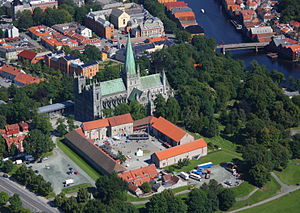
Ærkebispegården / Kongens gård
Ærkebispegården og Nidarosdomen.
Ærkebispegården i Trondheim er et slotsanlæg i sten på 100 x 100 meter, der ligger i Trondheim, Norge lige ved siden af Nidarosdomen mod nord.